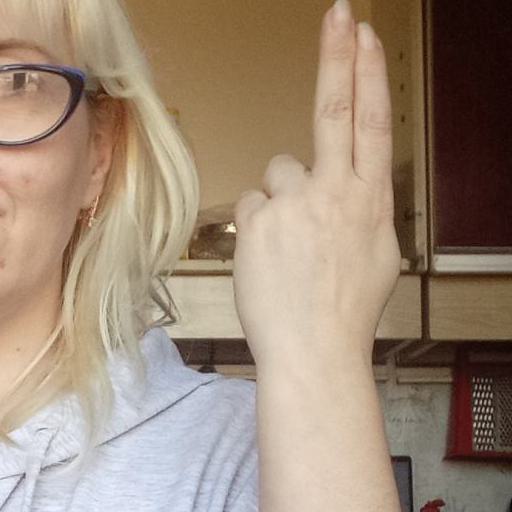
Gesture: two_up_inverted